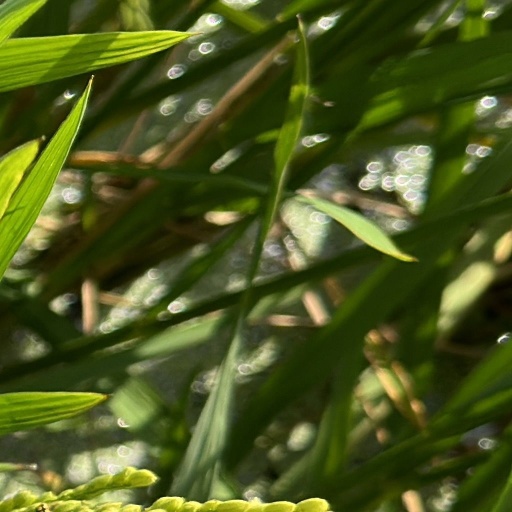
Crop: rice